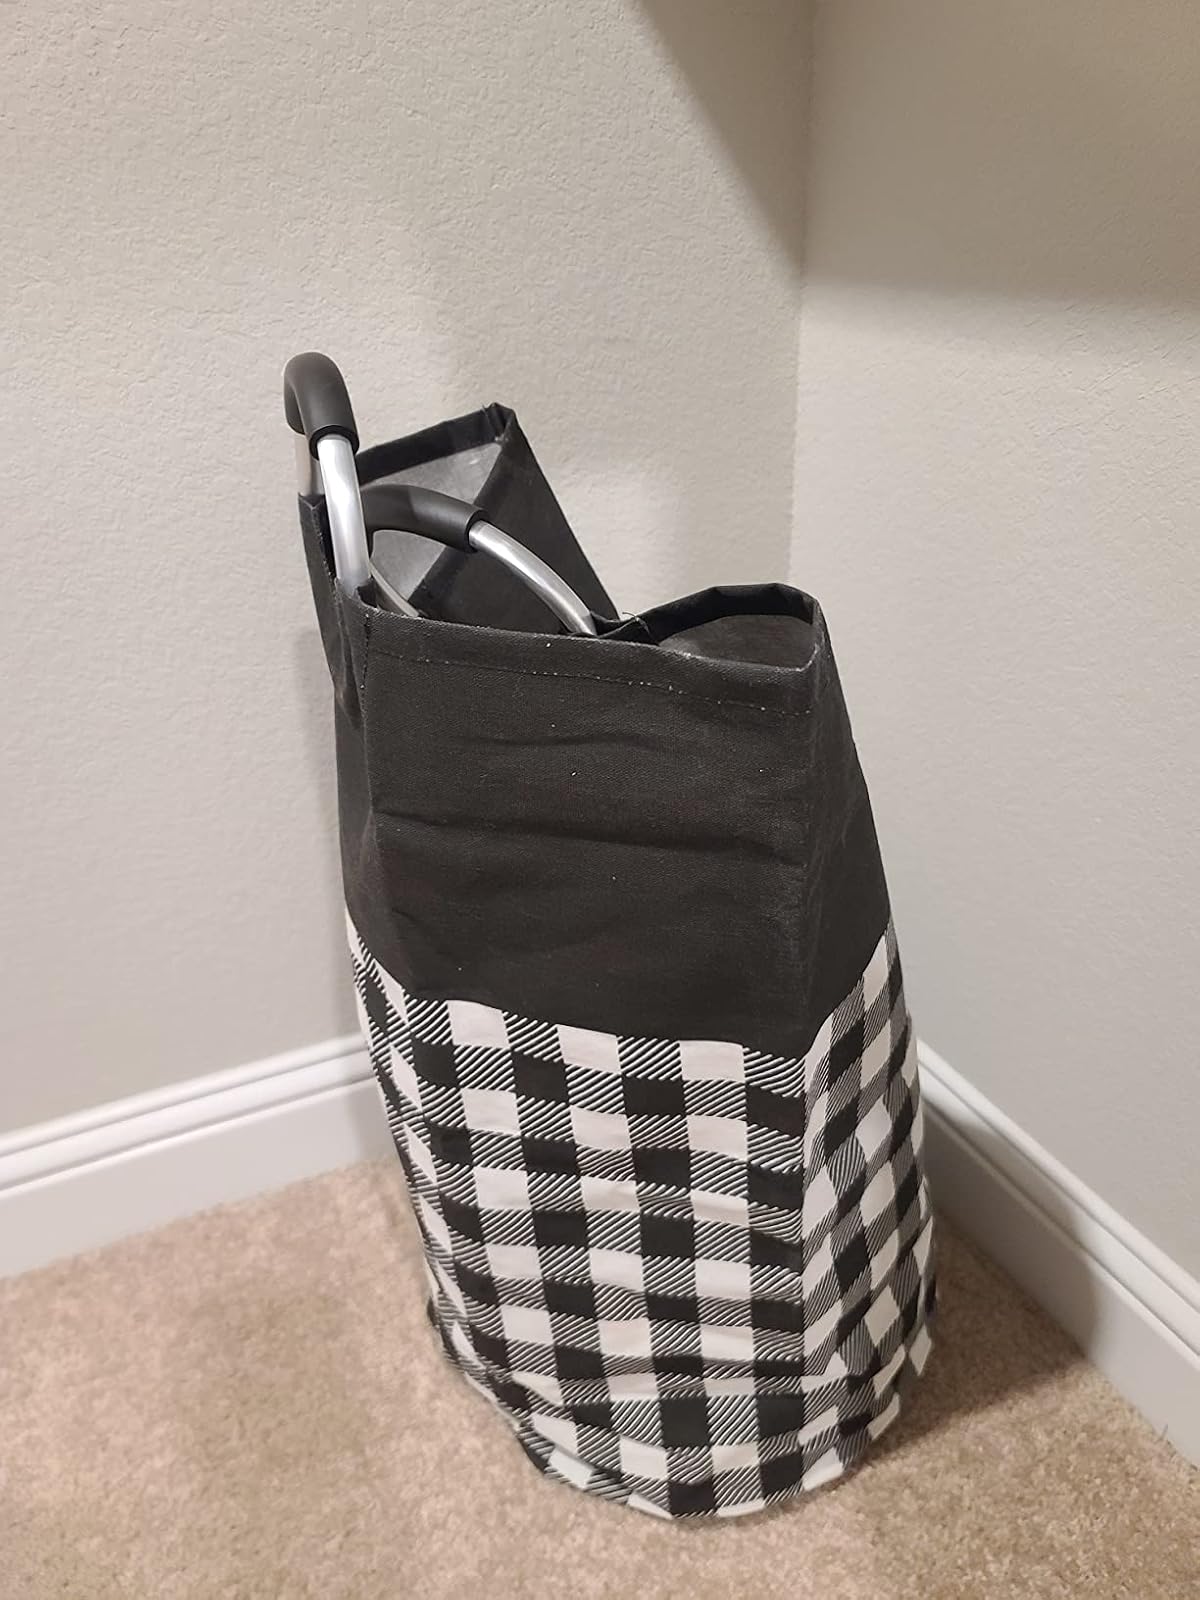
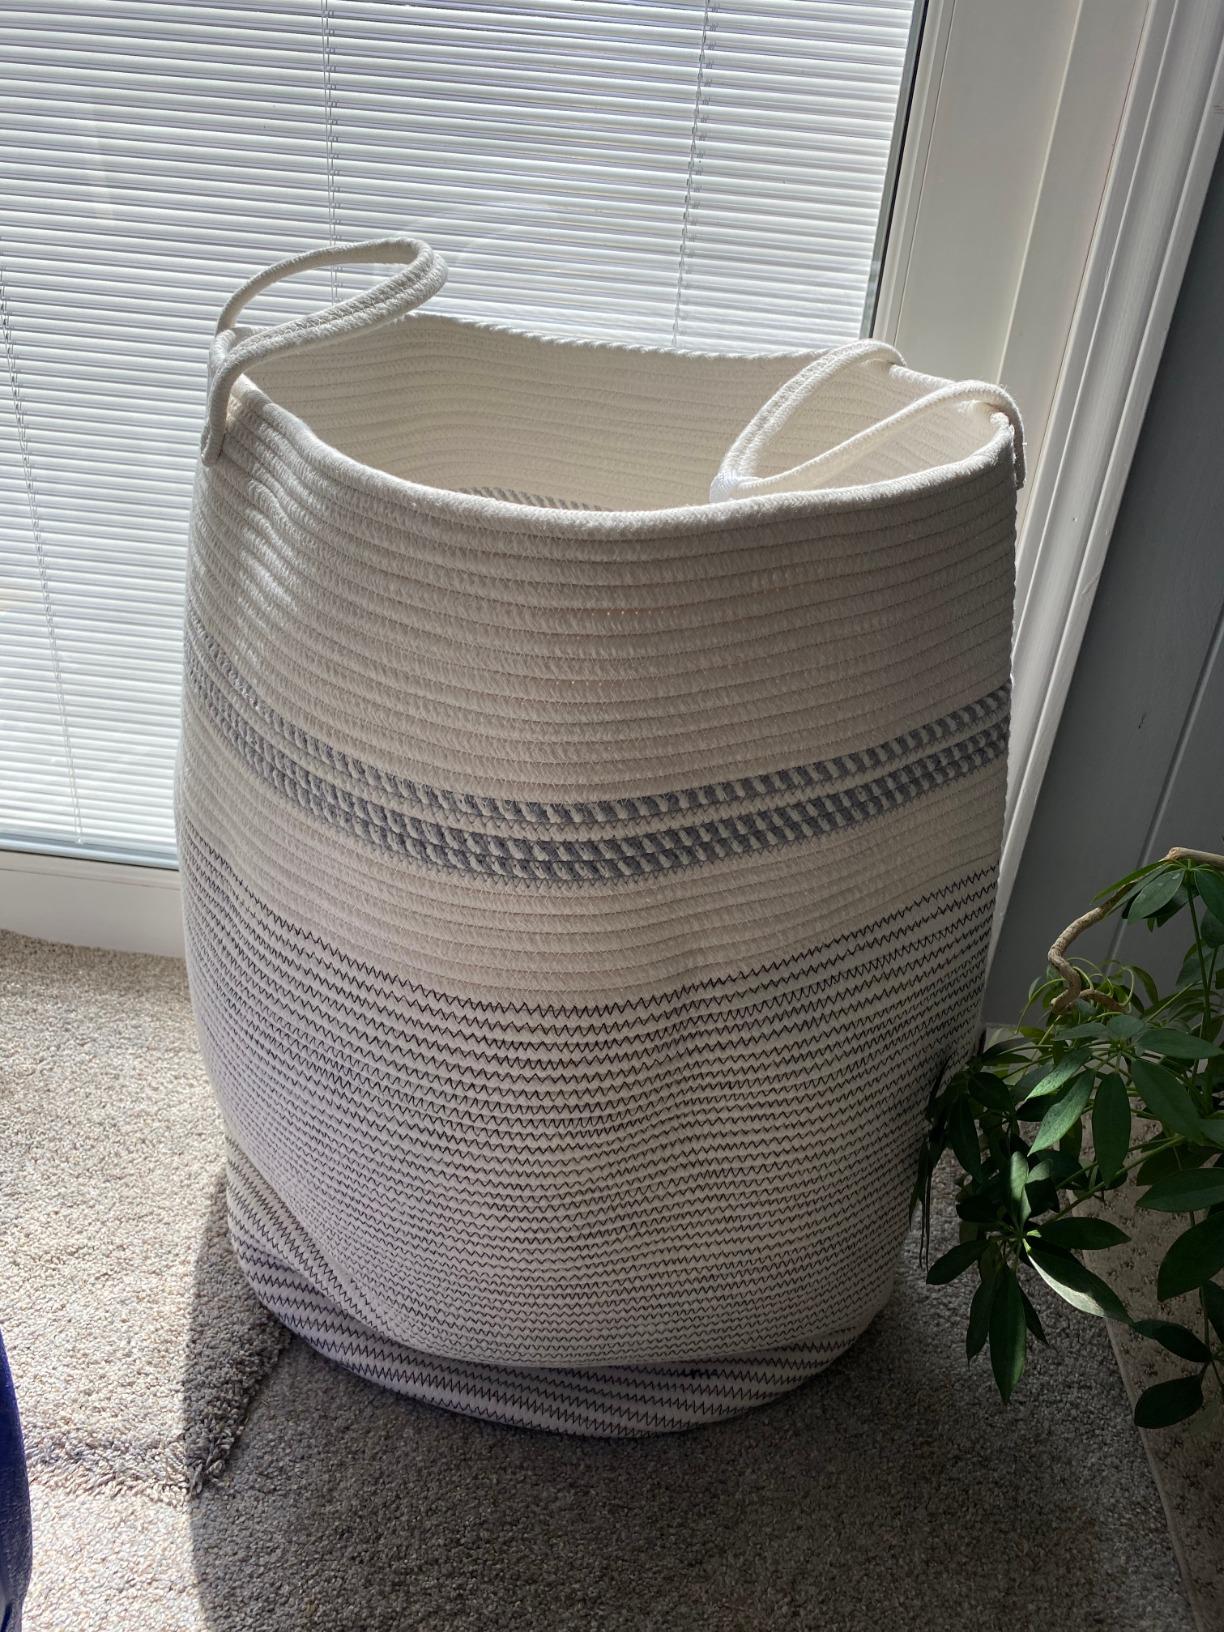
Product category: items_hamper
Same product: no